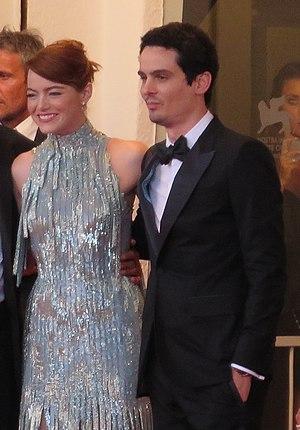
Damien Chazelle, né le 19 janvier 1985 à Providence, est un réalisateur, scénariste et producteur franco-américain.